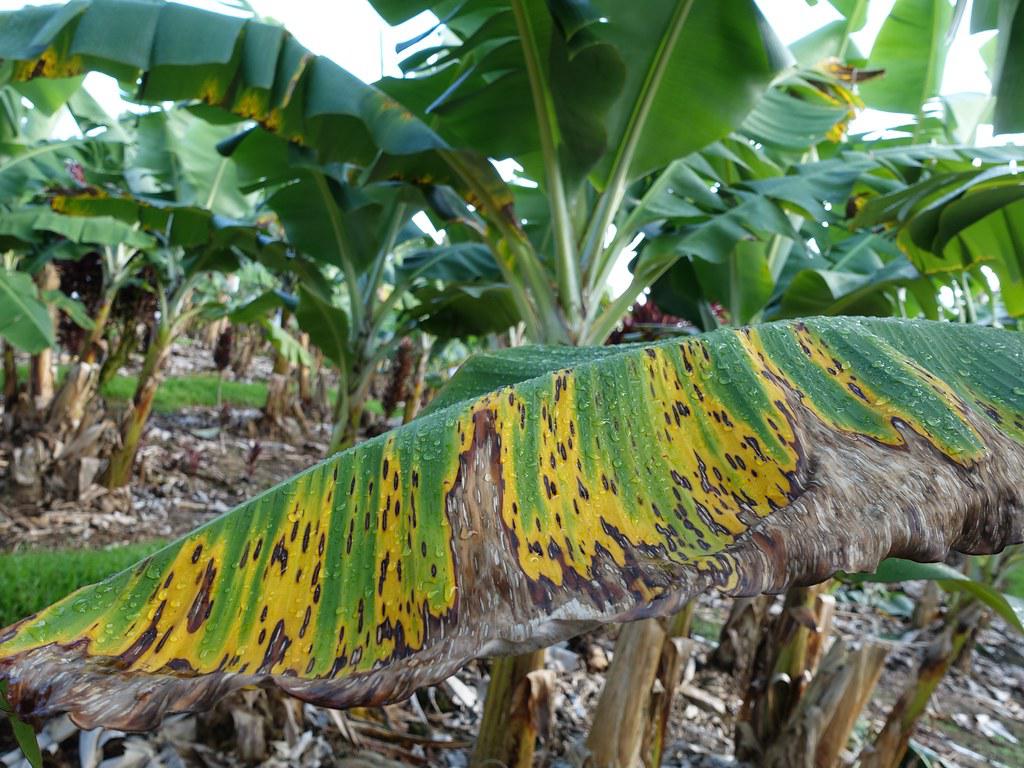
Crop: unknown
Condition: banana_banana_black_streak_banana_black_sigatoka_()